David Teniers the Younger

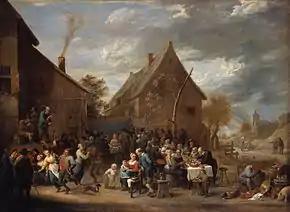
"Peasant Wedding", 1650, oil on canvas

Teniers painted several guardroom scenes or "corps de garde" such as "The Sentinel" (1642). A guardroom scene is a type of genre scene that became popular in the mid-17th century, particularly in the Dutch Republic. In Flanders Teniers was one of the principal practitioners of the genre together with his brother Abraham, Anton Goubau, Cornelis Mahu and Jan Baptist Tijssens the Younger.